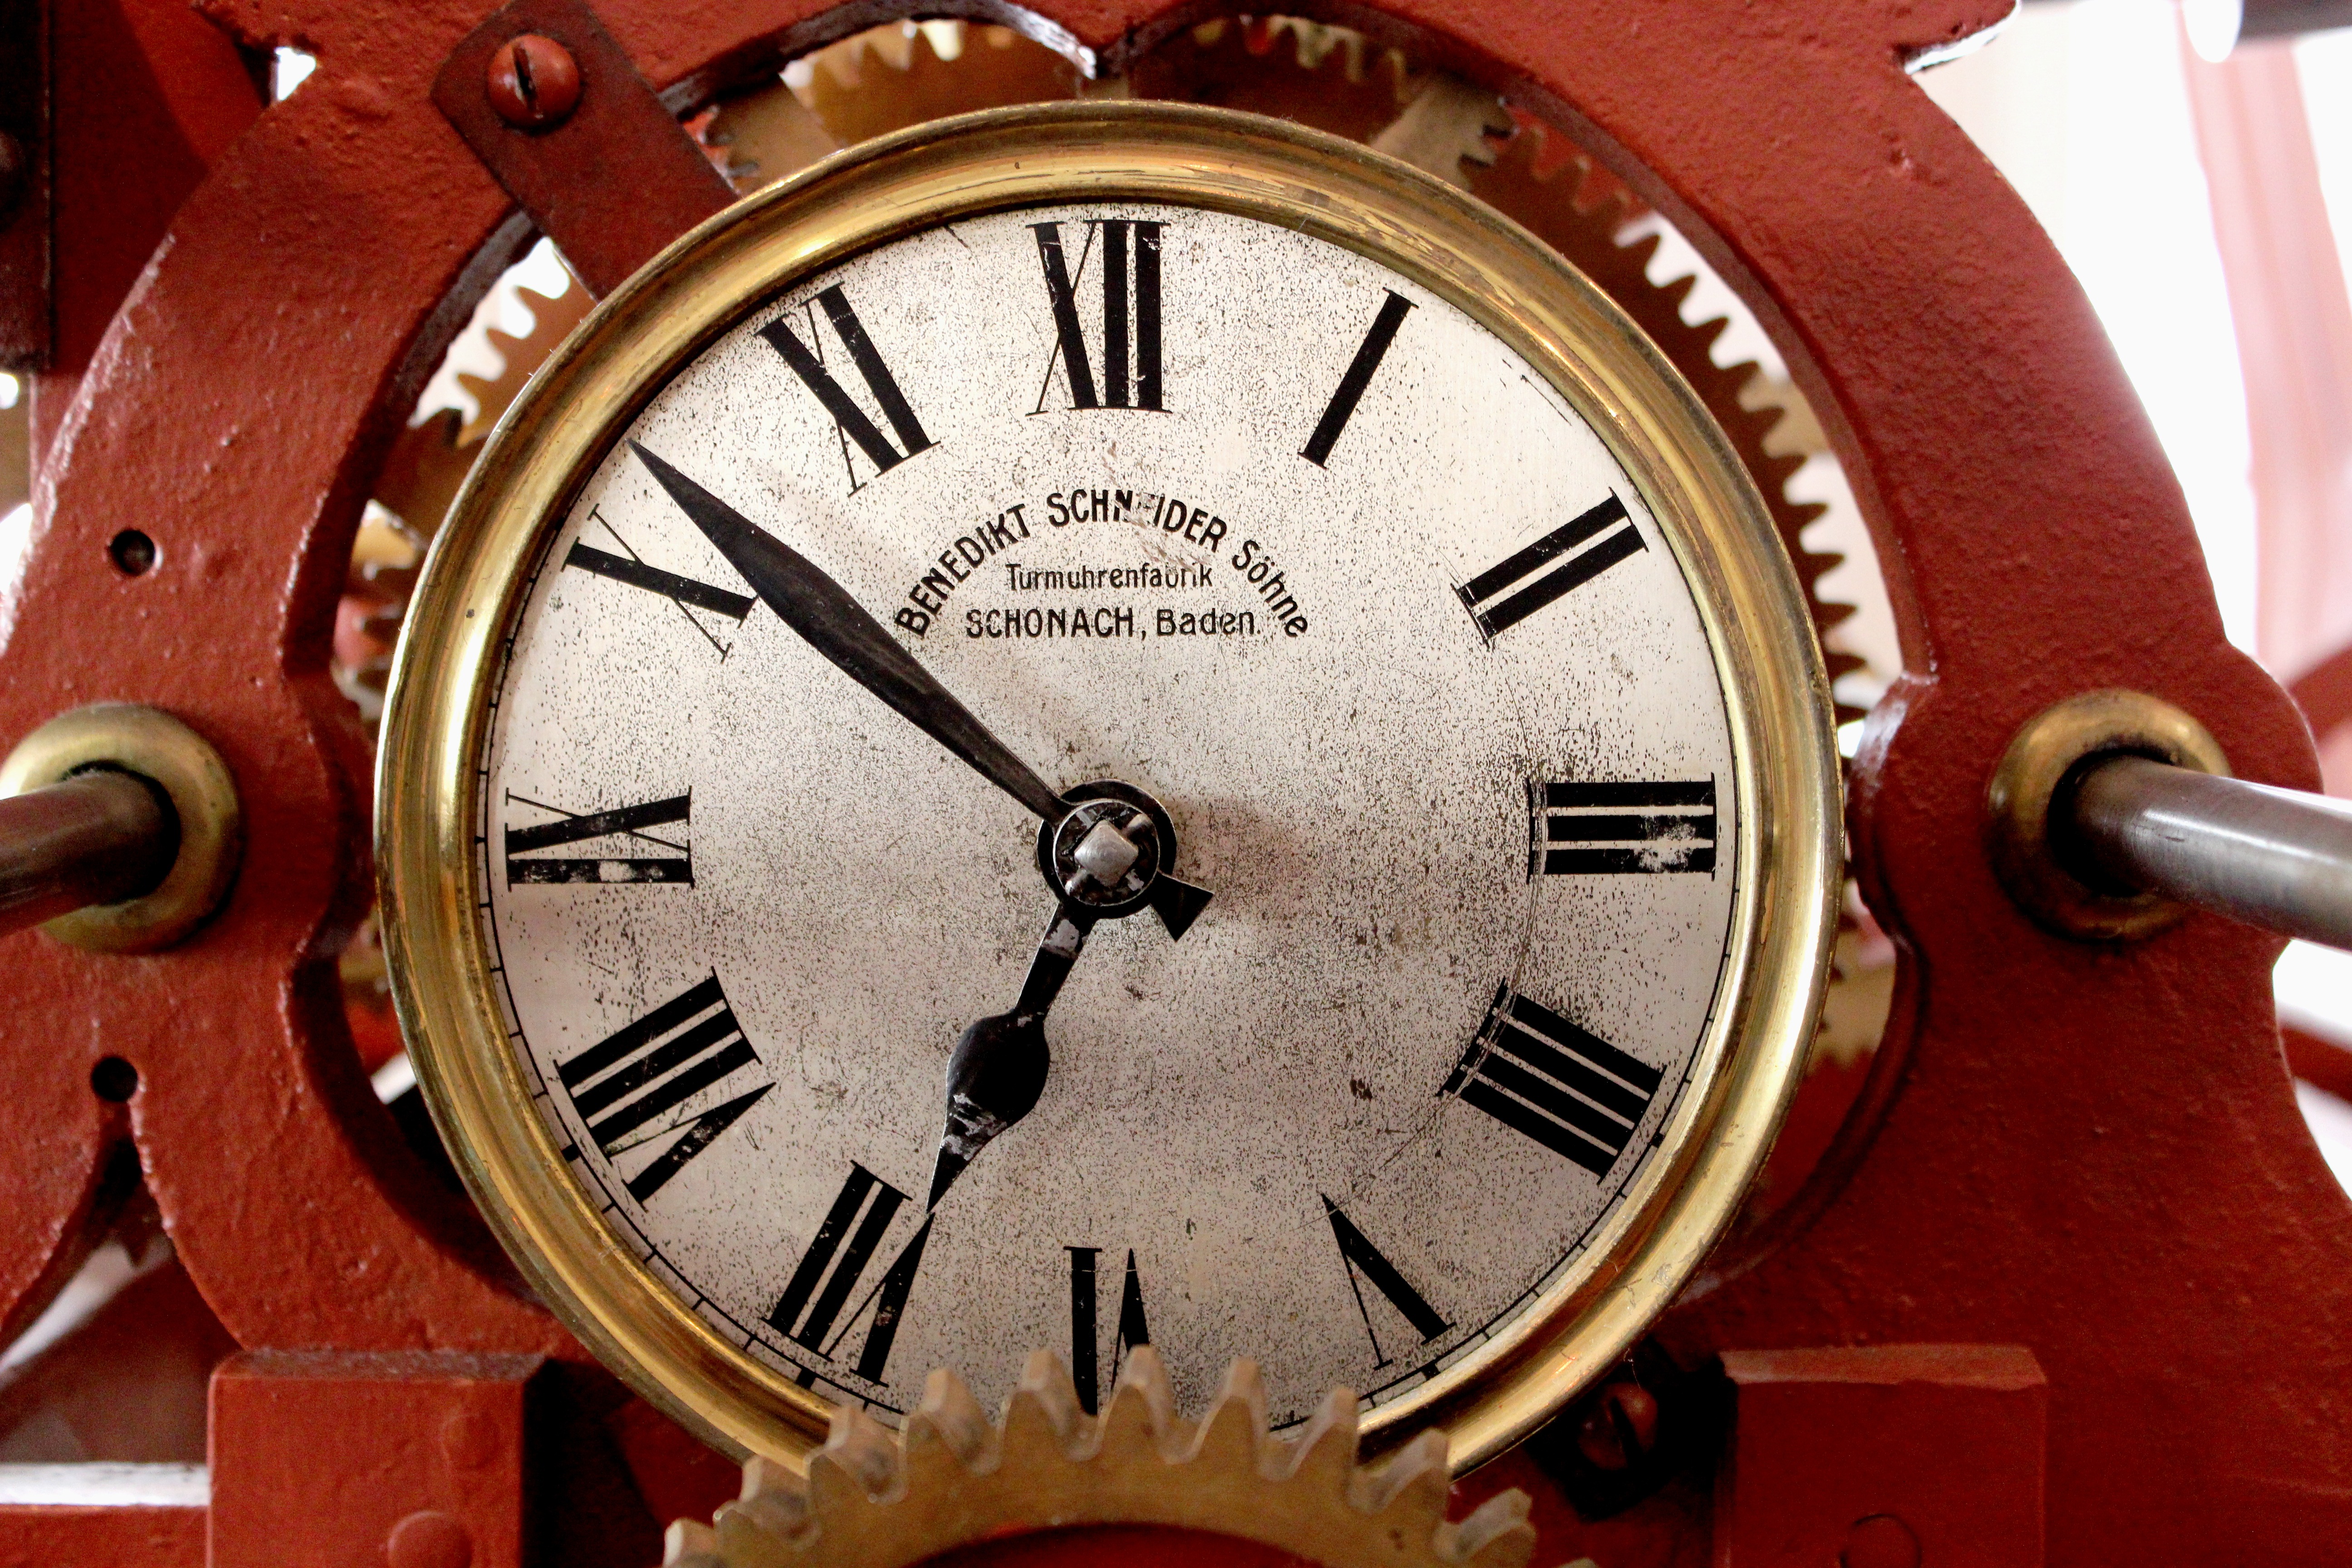
watch, clock, museum, metal, movement, clock tower, clock face, historically